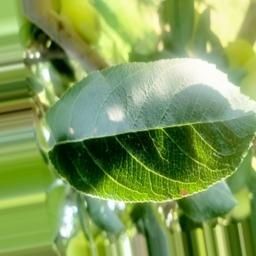
Label: Alternaria